Blake Hall tube station

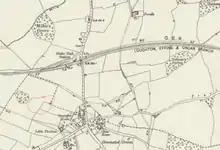
Blake Hall station, 1923

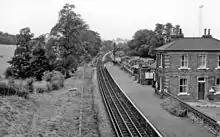
View westward, towards Epping in 1961

Blake Hall station was opened by the Great Eastern Railway on 24 April 1865, serving principally as a goods yard carrying agricultural produce from the nearby farms into London. Steam locomotives operated by British Railways for the Underground ran a shuttle service from Epping to Ongar, stopping at Blake Hall, from 1949 until 1957, when the line was electrified and taken over by the Underground's Central line. On 18 April 1966 the goods yard was closed and Blake Hall became a dedicated passenger station. On 17 October 1966, Sunday services were withdrawn.